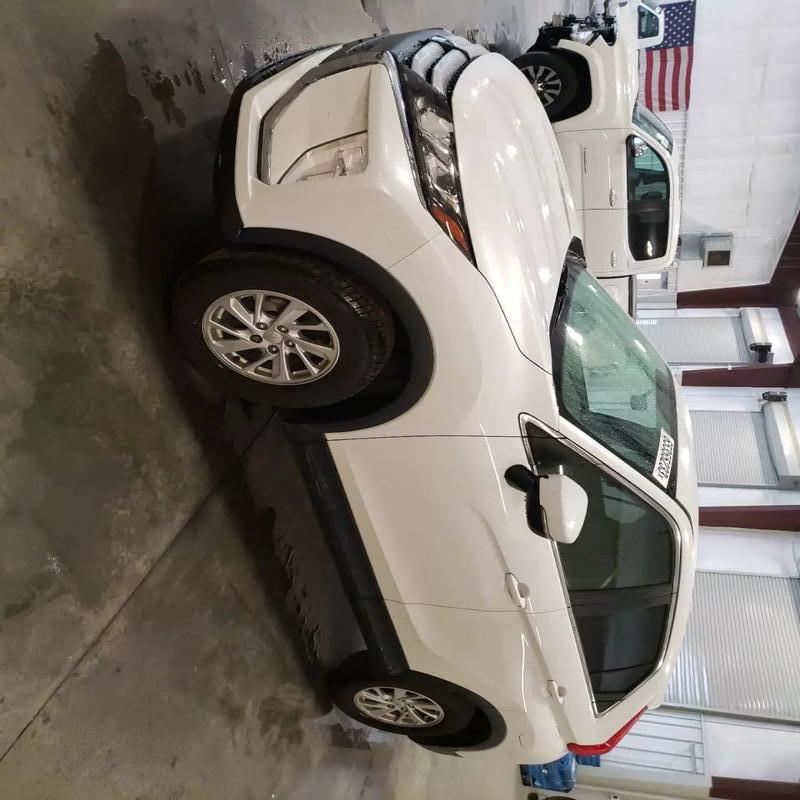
Aucun dommage détecté.
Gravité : aucun